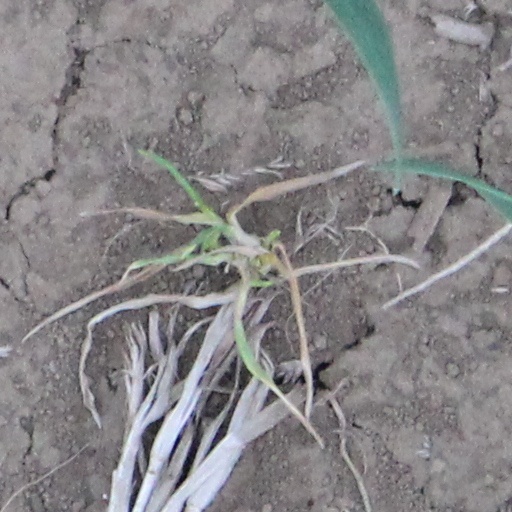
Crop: wheat